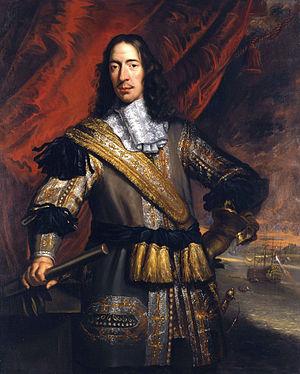
Jan de Baen, né le 20 février 1633, à Haarlem et mort début mars 1702 à La Haye, est un peintre néerlandais du siècle d'or, estimé pour ses portraits. Son fils Jacobus de Baen, est également peintre portraitiste.